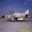
Label: airplane